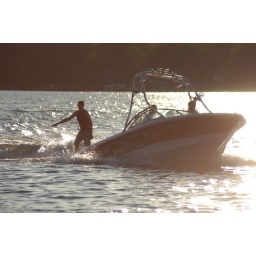
At Tom and Beth's house at the lake in Alexandrea, Minnesota.